Bioluminescence

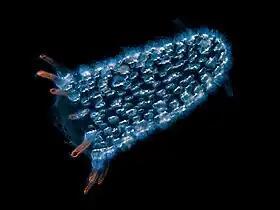
"Pyrosoma", a colonial tunicate; each individual zooid in the colony flashes a blue-green light.

The defense mechanisms for bioluminescent organisms can come in multiple forms; startling prey, counter-illumination, smoke screen or misdirection, distractive body parts, burglar alarm, sacrificial tag or warning coloration. The shrimp family Oplophoridae Dana use their bioluminescence as a way of startling the predator that is after them. "Acanthephyra purpurea", within the Oplophoridae family, uses its photophores to emit light, and can secrete a bioluminescent substance when in the presence of a predator. This secretory mechanism is common among prey fish.